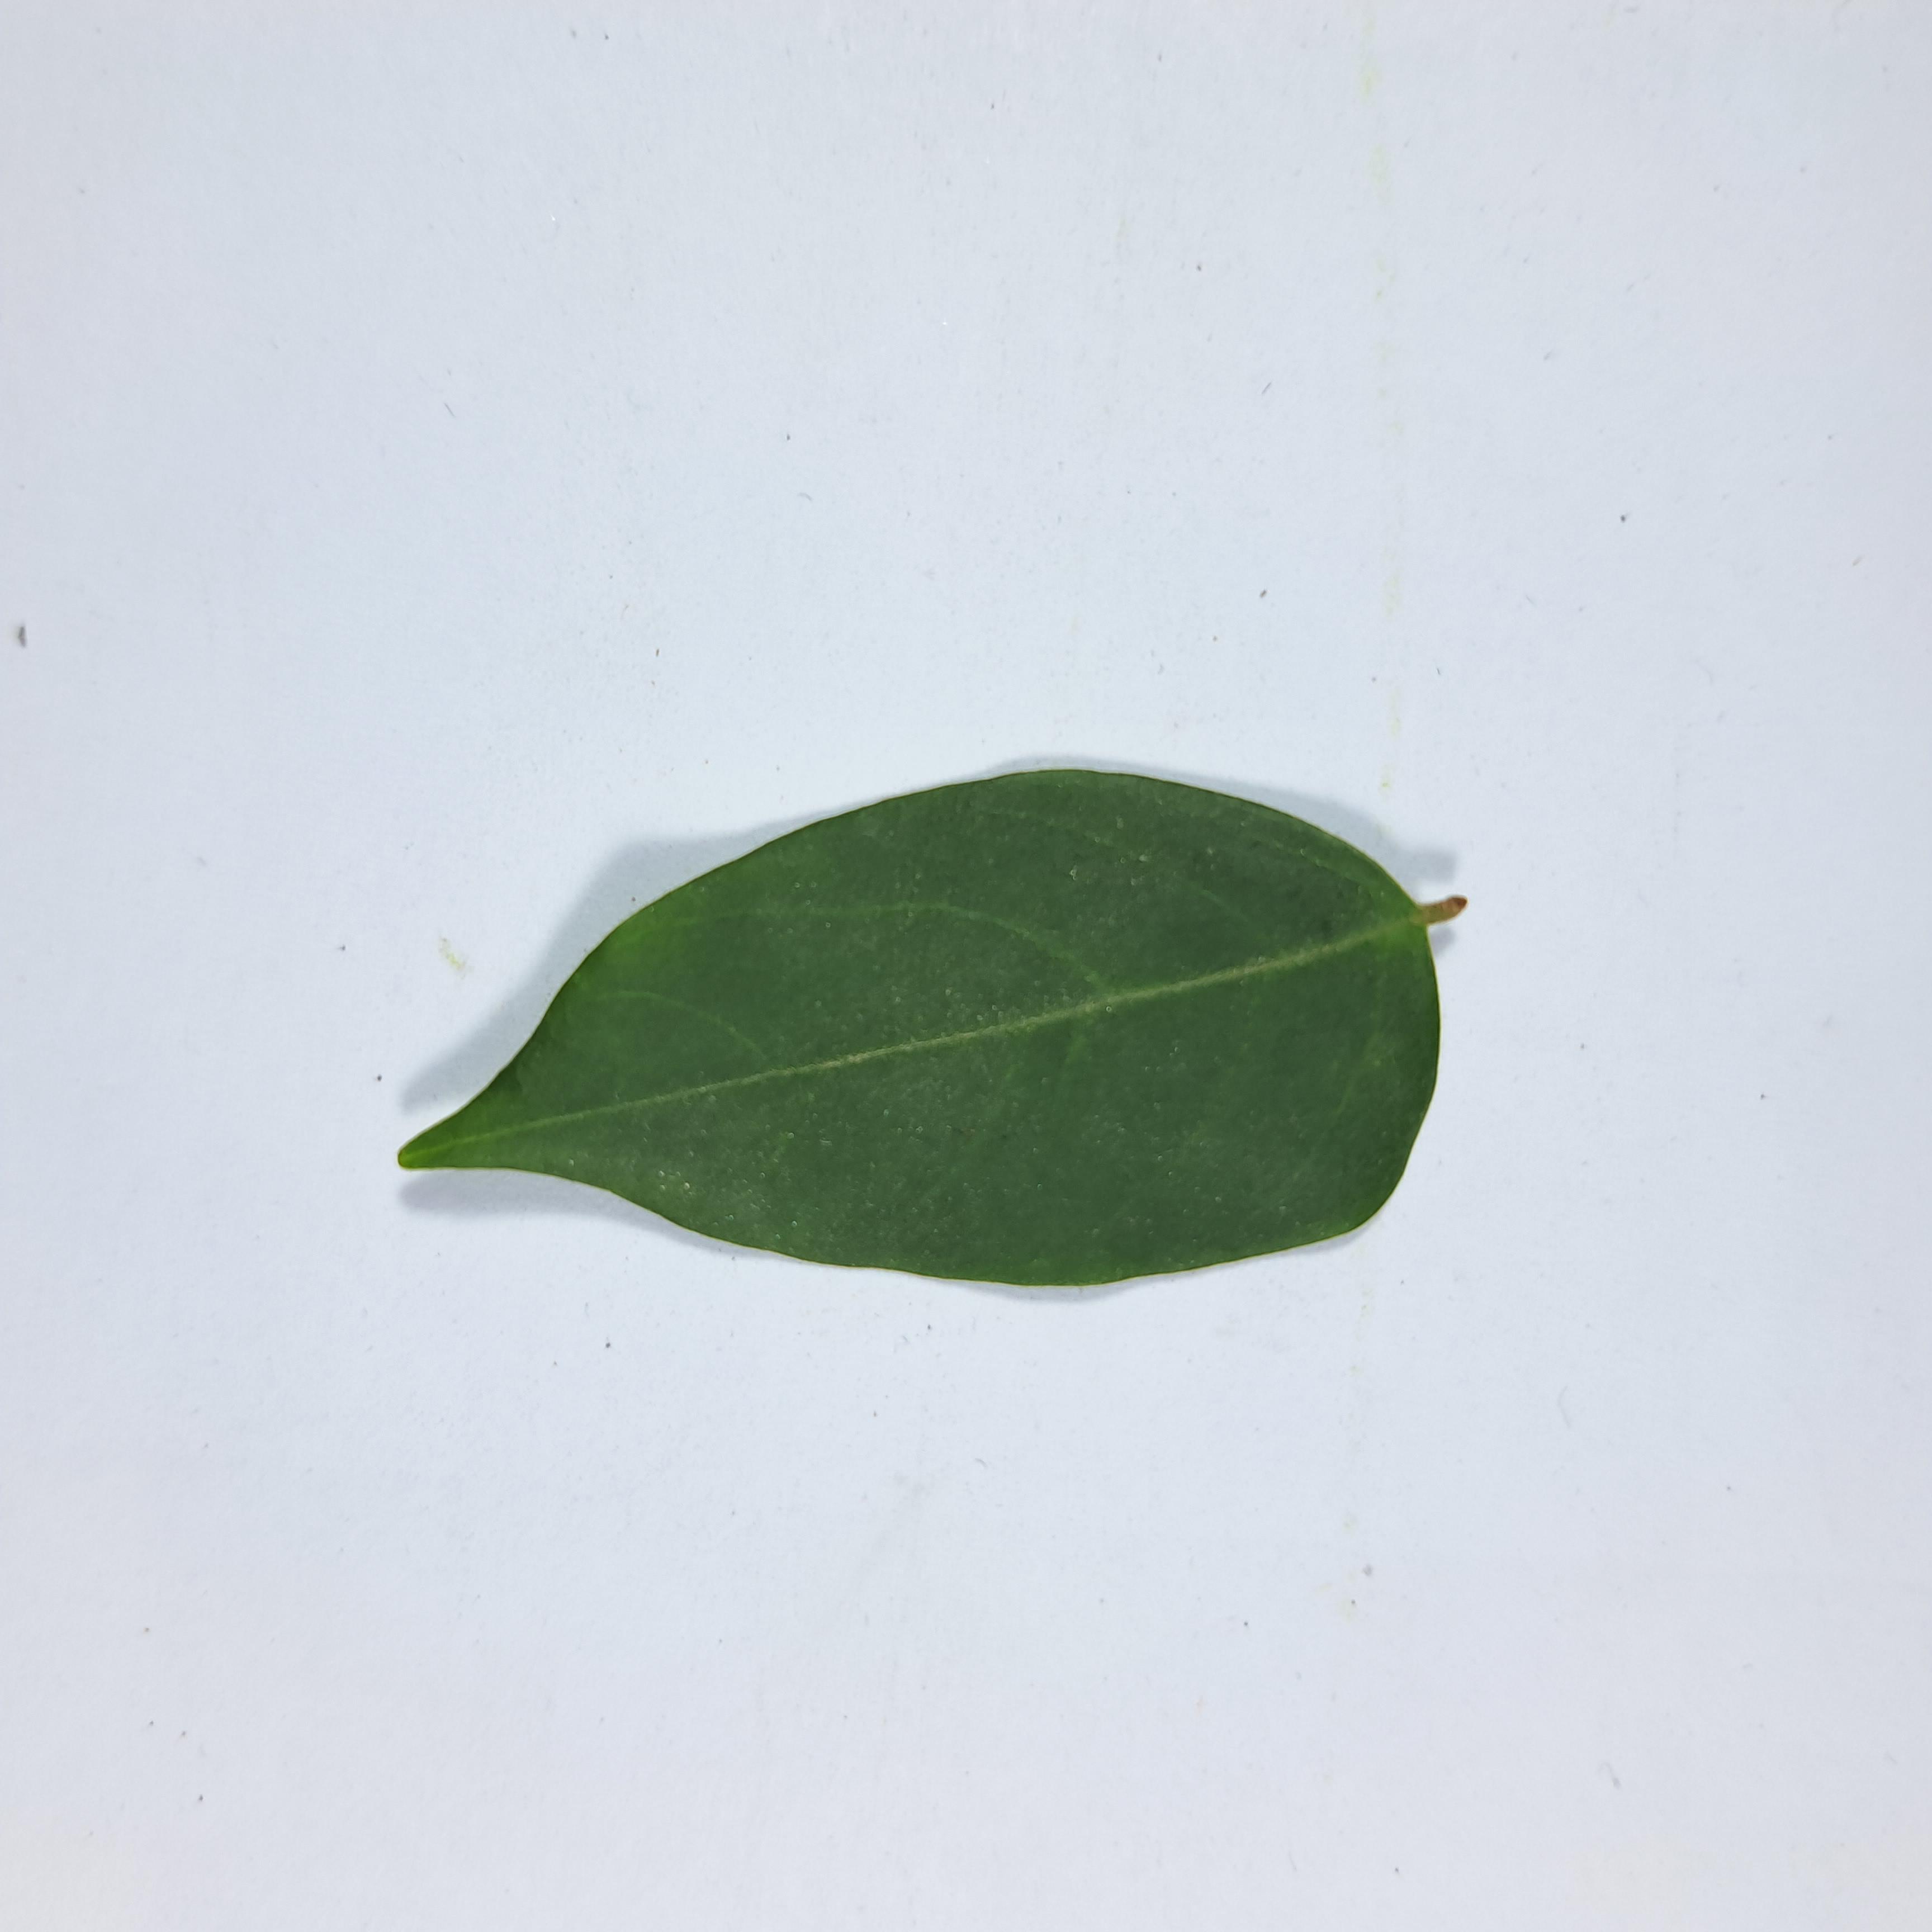
Label: Healthy Leaves